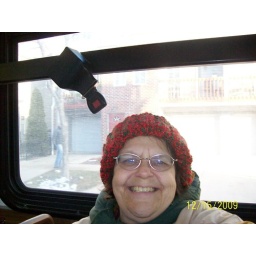
Arlene in red and green hat she knitted for her mom.